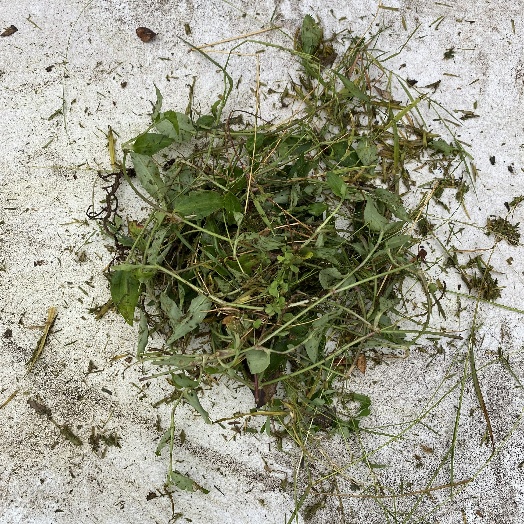
Label: Vegetation